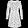
Label: Dress